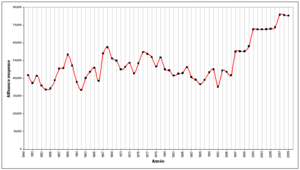
Old Trafford est un stade de football situé dans le comté du Grand Manchester, en Angleterre.